Japanese occupation of British Borneo

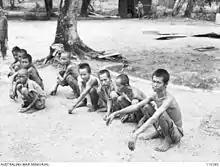
9 of the 300 indigenous peoples, Malays and Javanese who survived Japanese detention in Miri

Once Sarawak was secured, control of the rest of British Borneo fell to the Kawaguchi Detachment, while neighbouring Dutch Borneo was administered by the IJN. In mid-March 1942, the navy detachment was redeployed to Cebu. The 4th Independent Mixed Regiment, also known as the Nakahata Unit, under Colonel Nakahata Joichi took over the tasks of mopping up operations, maintaining law and order, and establishing a military government. On 6April 1942, the unit came under Lieutenant General Marquess Toshinari Maeda's Borneo Defence Army who became responsible for the area. His headquarters was initially at Miri, but Maeda considered it unsuitable and moved to Kuching. In July the Nakahata Regiment was reorganised into two 500-man battalions, the 40th and 41st Independent Garrison Infantry Battalions. Maeda was killed along with Major Hataichi Usui and Pilot-Captain Katsutaro Ano in an air crash while flying to Labuan Island on 5September 1942. The Japanese then renamed the island in remembrance to him. Maeda was replaced by Lieutenant General Masataka Yamawaki from 5September 1942 to 22September 1944.